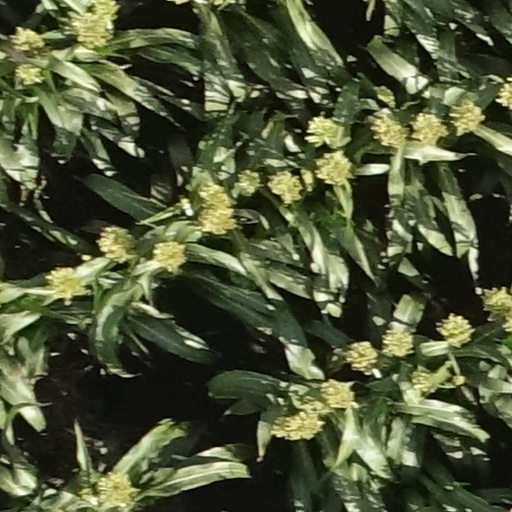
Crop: sorghum